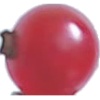
Label: Redcurrant 1